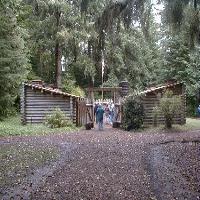
Weather: cloudy or overcast